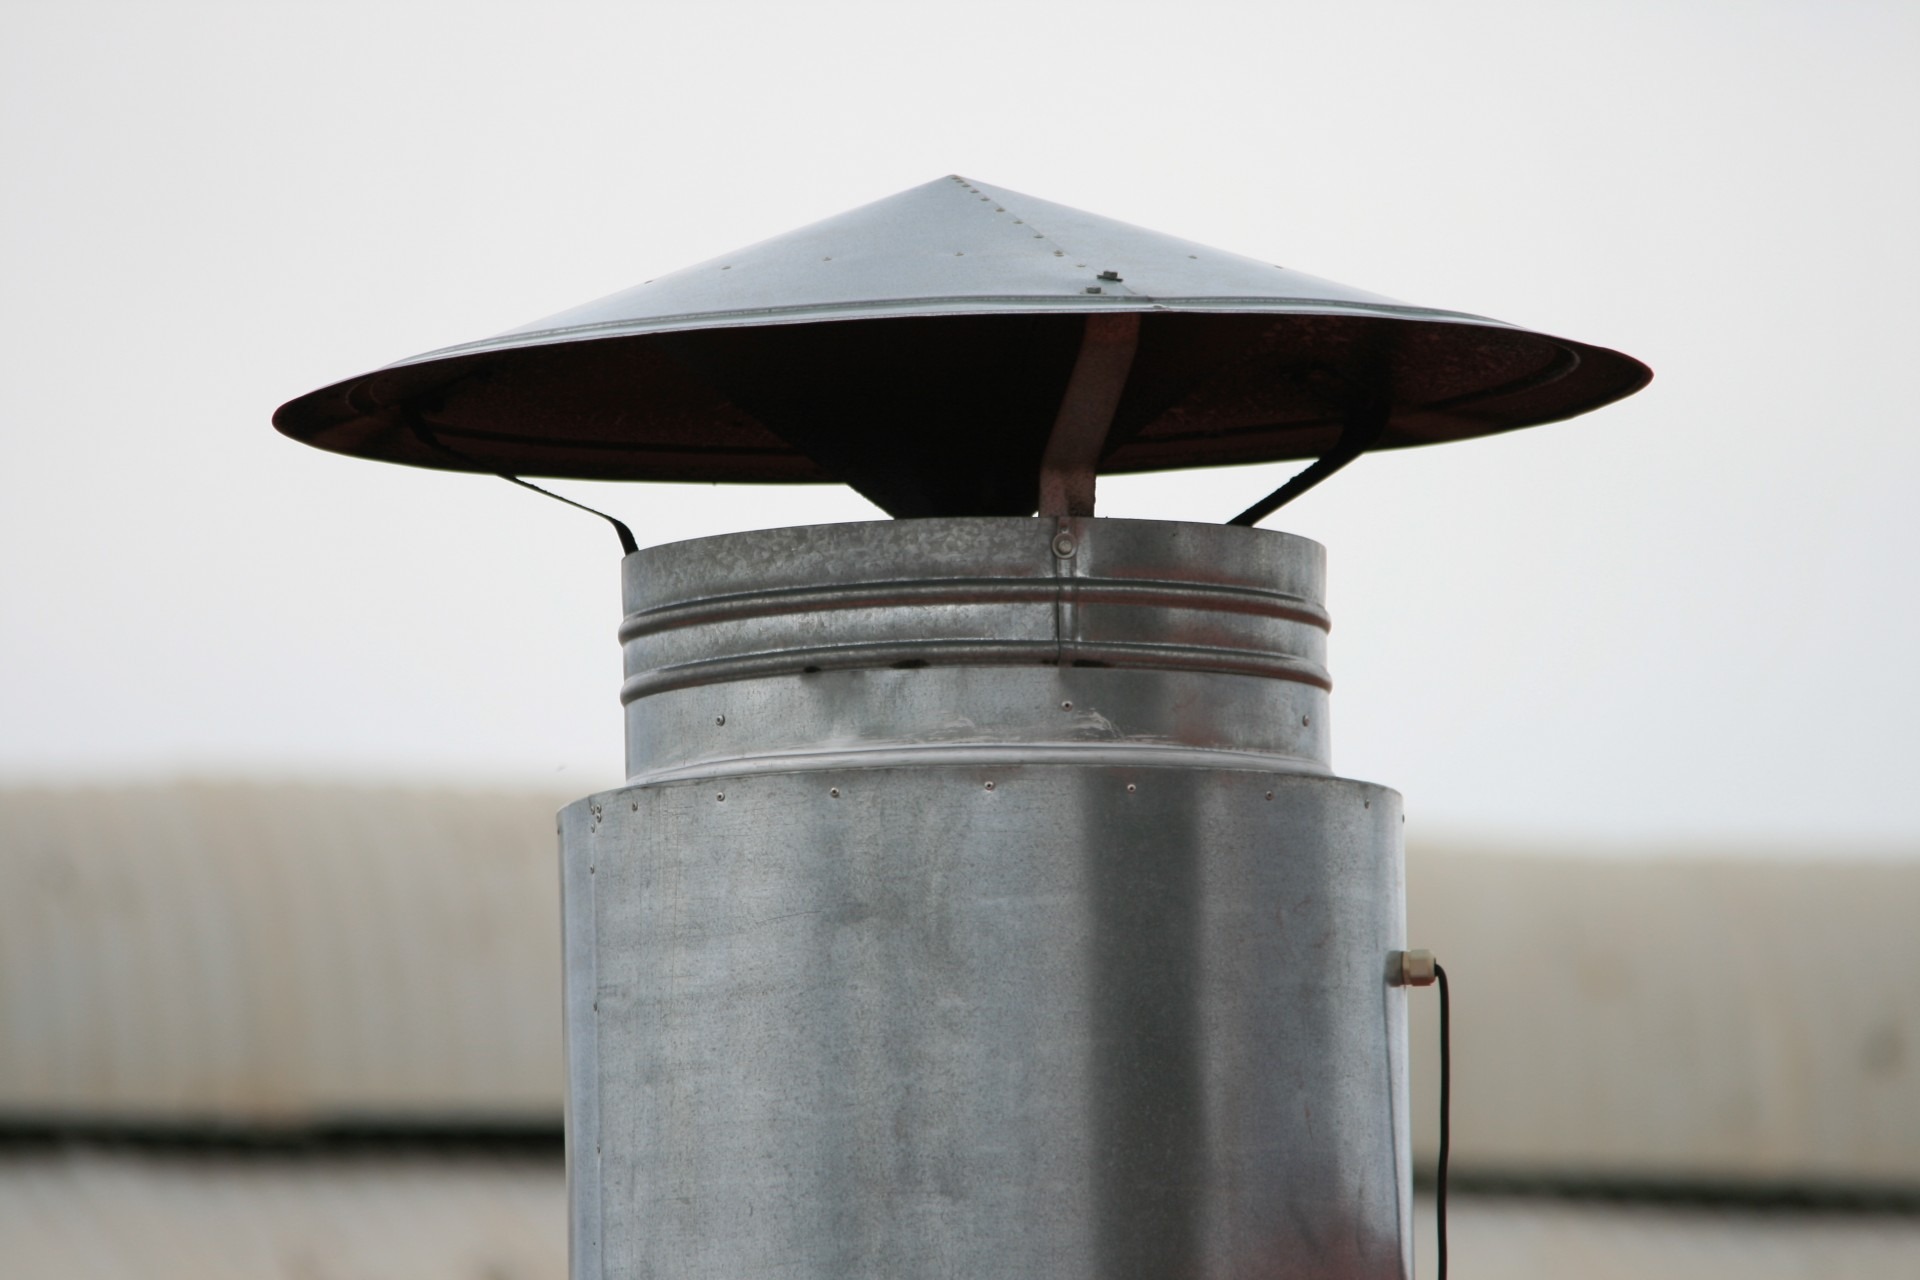
wood, technology, roof, smoke, environment, construction, tower, equipment, metal, chimney, industrial, lighting, energy, power, smokestack, toxic, gas, production, heavy, shiny, pollution, fuel, supply, chemical, distillation, man made object, cylindrical